Aceraceae

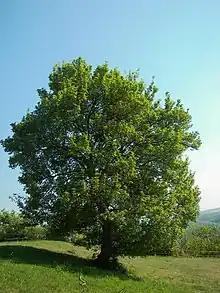
Field maple "Acer campestre", in Ebsdorfergrund-Frauenberg, Hesse, Germany

Aceraceae were recognized as a family of flowering plants also called the maple family. They contain two to four genera, depending upon the circumscription, of some 120 species of trees and shrubs. A common characteristic is that the leaves are opposite, and the fruit a schizocarp.